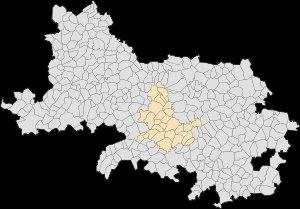
Hendecourt-lez-Ransart est une commune française située dans le département du Pas-de-Calais en région Hauts-de-France.